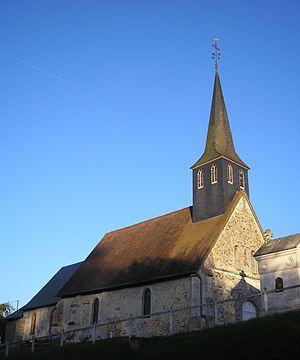
Pontchardon (Normandie, France). L'église Saint-Martin.
Pontchardon est une commune française, située dans le département de l'Orne en région Normandie, peuplée de 180 habitants.